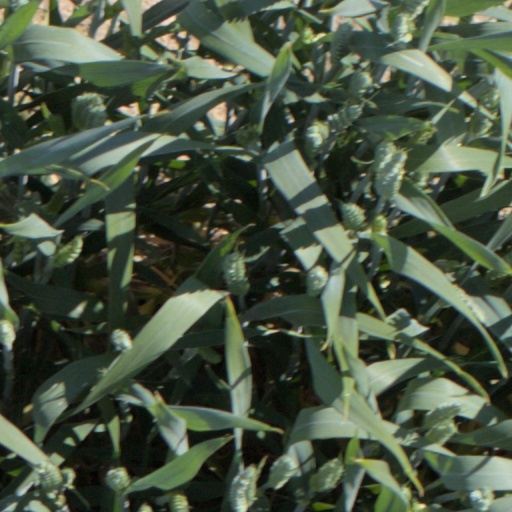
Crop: wheat